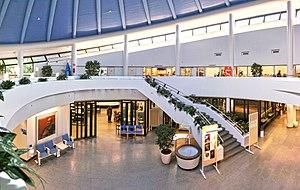
La Bibliothèque principale de Tampere, appelée aussi Metso, est un bâtiment construit dans le quartier Amuri au centre de Tampere en Finlande.